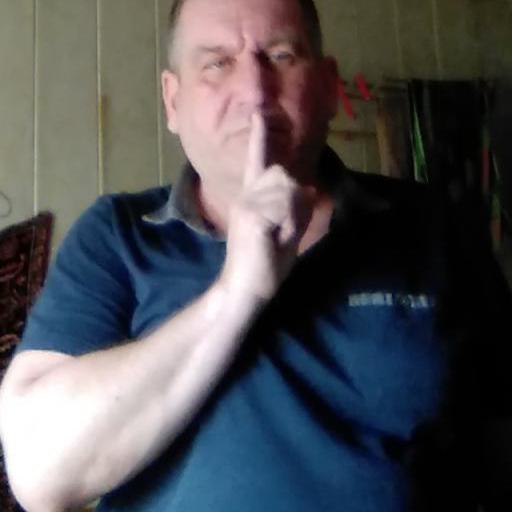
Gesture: mute